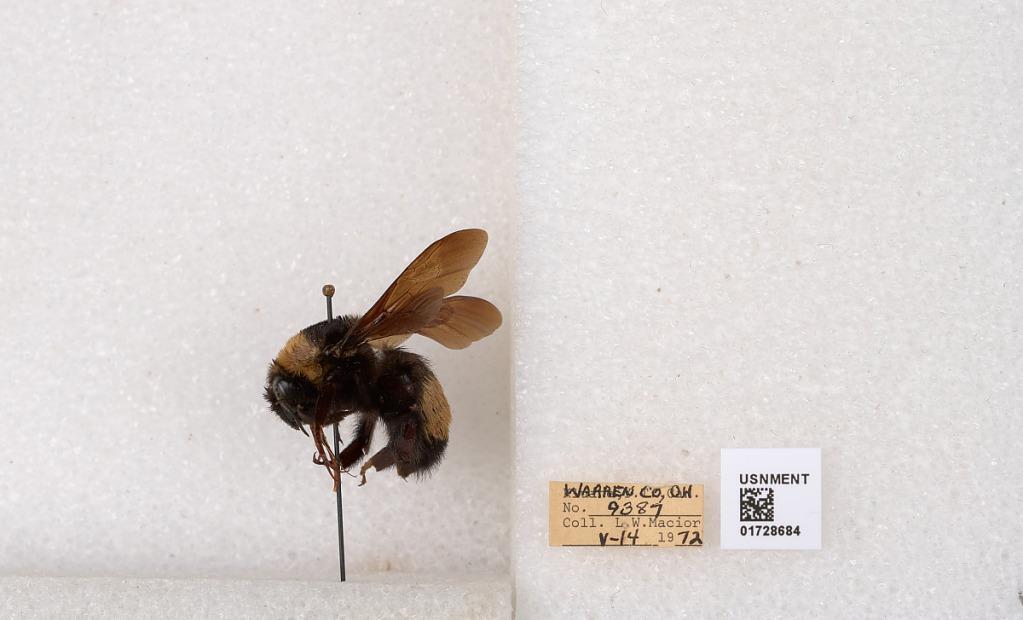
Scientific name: Bombus (Bombus) nevadensis auricormus
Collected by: L. Macior
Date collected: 1972-5-14
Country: United States
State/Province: Ohio
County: Warren
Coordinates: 39.4276, -84.1668